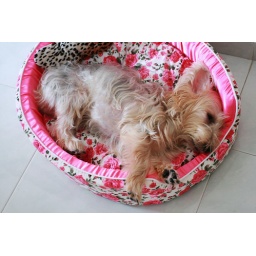
in her shineh pink new bed!! She spent the whole morning-early afternoon sleeping in this position...